52 (album series)

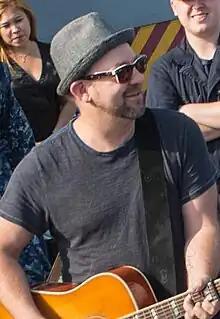
Kristian Bush in 2015

52 is a series of albums by American country singer, songwriter, and record producer Kristian Bush. The series consists of four albums with 52 songs total that were written by Bush over the past two decades in the music industry. The albums released over the course of a year—from 2022 to 2023—to celebrate Bush's 52nd birthday. The project began with the release first two songs of the collection, "Everybody Gotta Go Home" and "Tennessee Plates", on March 4, 2022, and concluded with the release of the final album, "52 | This Year" on March 10, 2023.